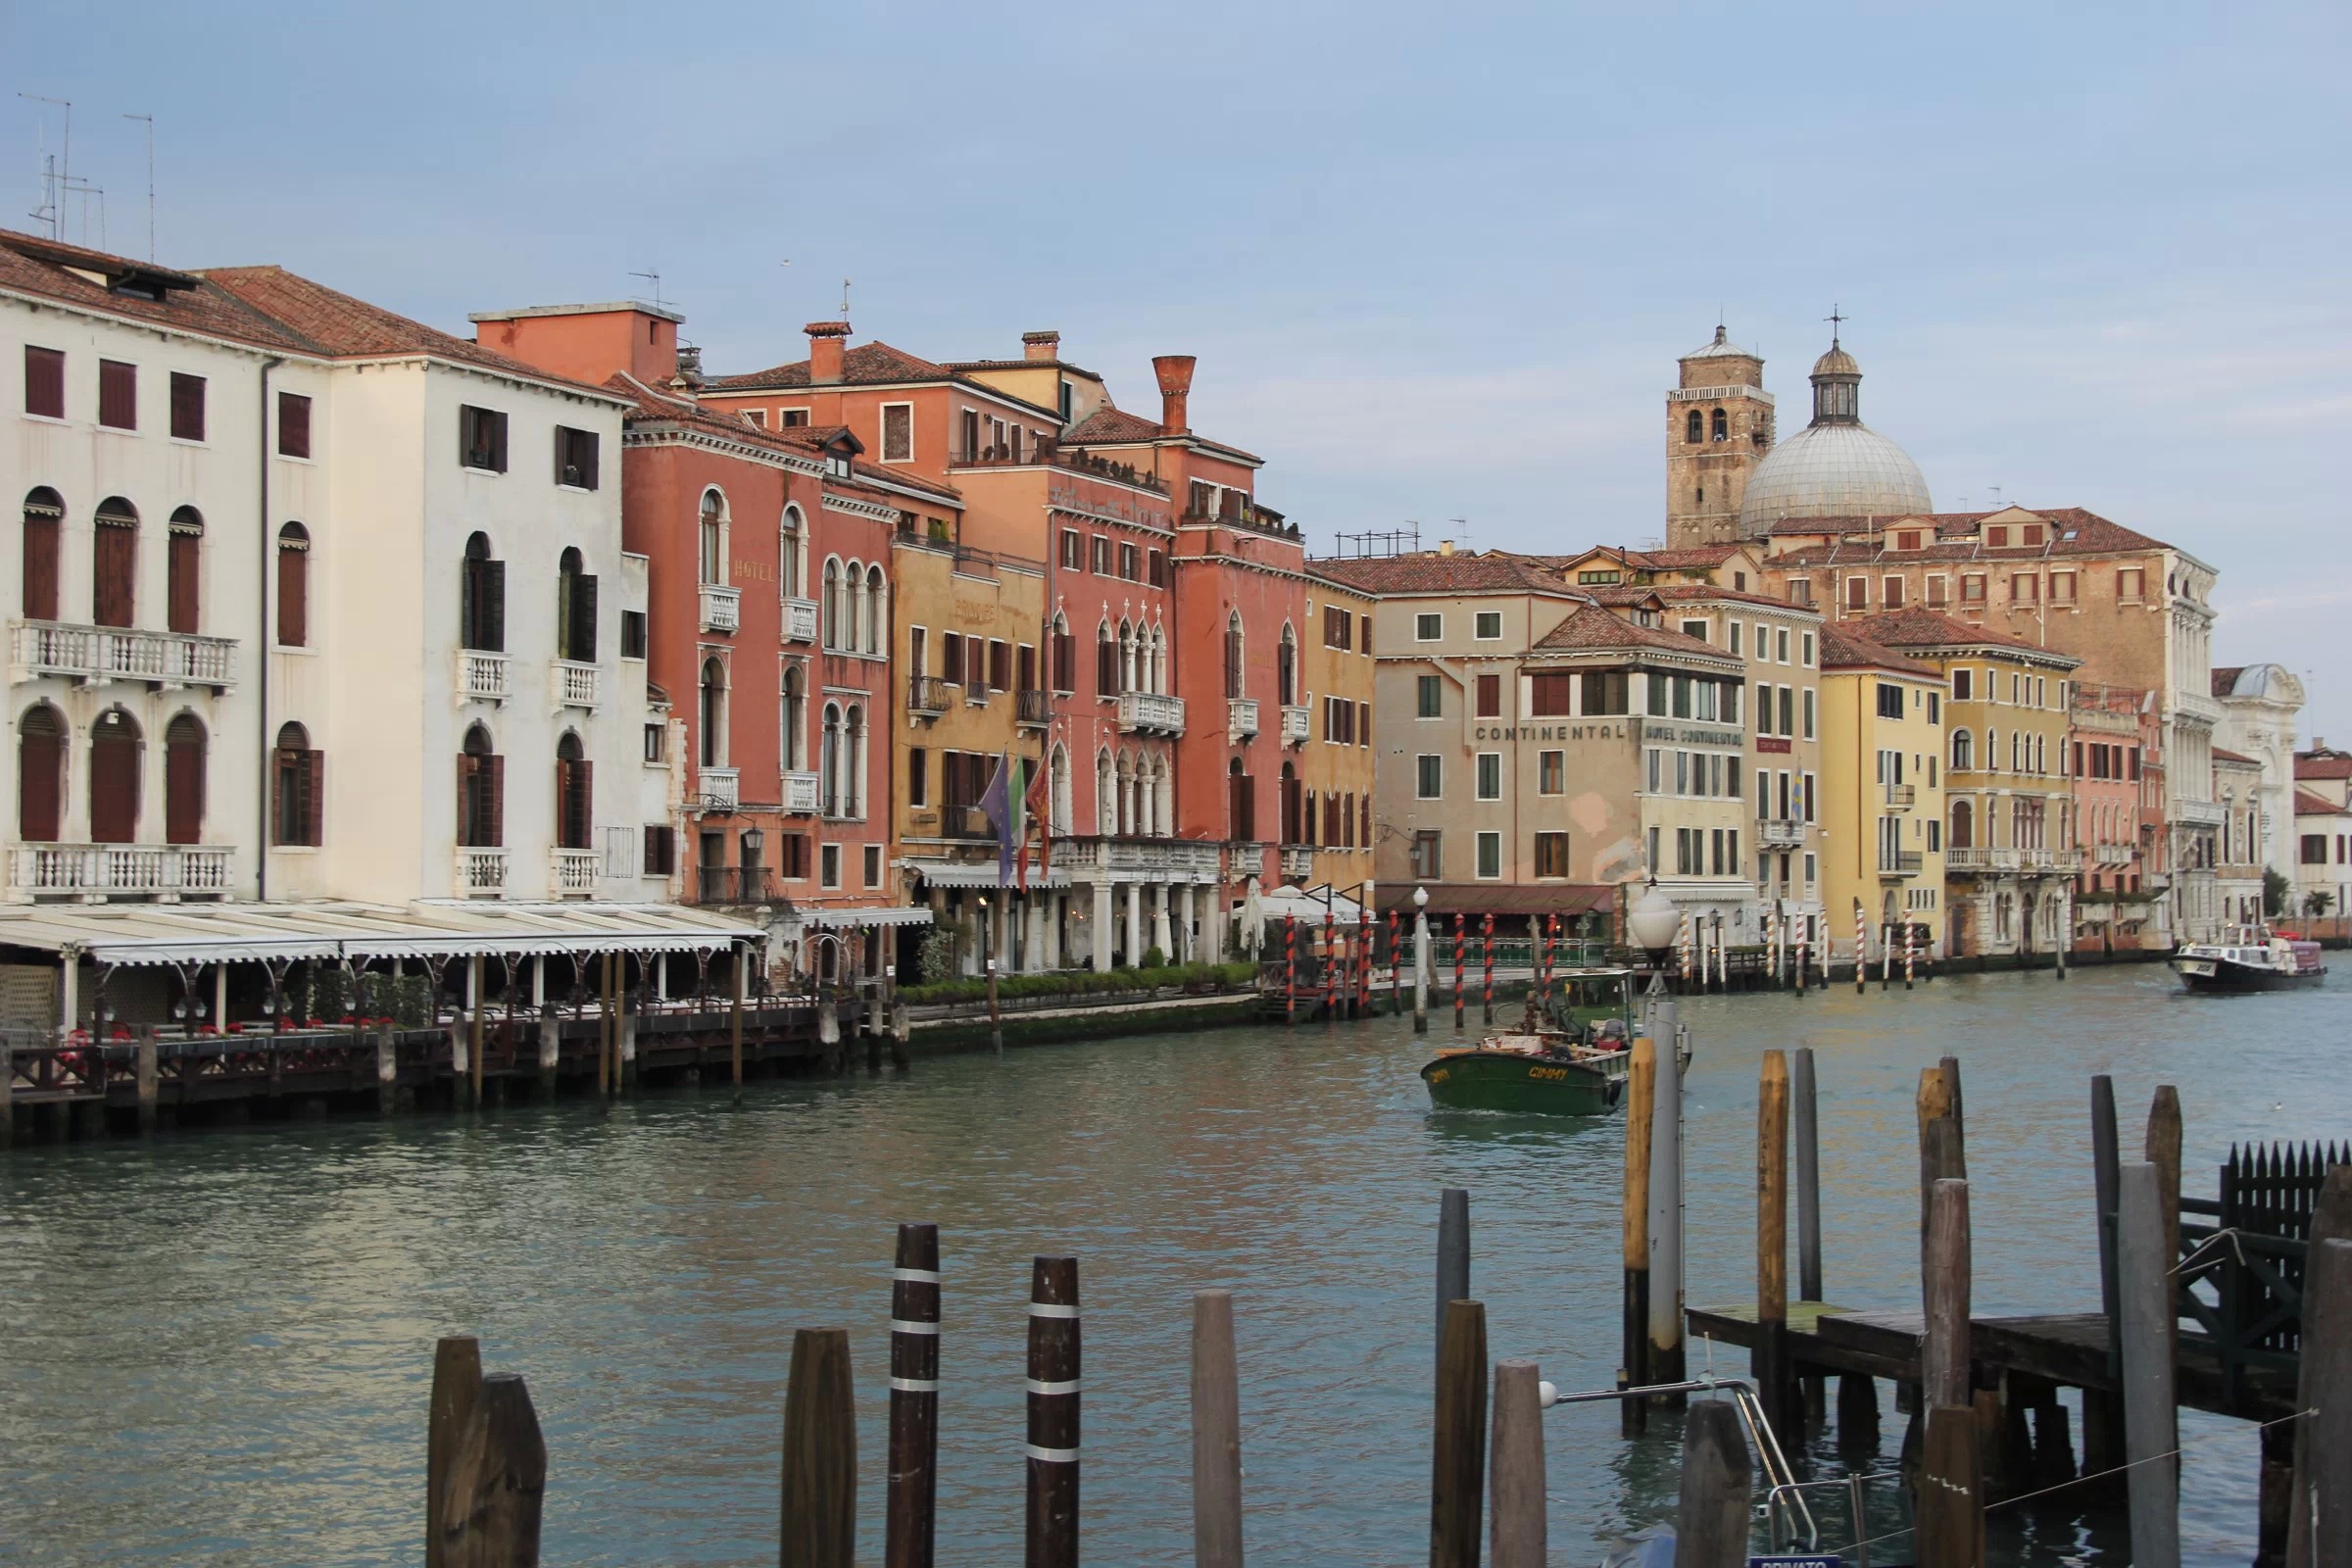
water, dock, boat, town, building, river, canal, ship, cityscape, europe, vehicle, italy, venice, tourism, waterway, body of water, channel, traditional, the scenery, landform, tours, geographical feature